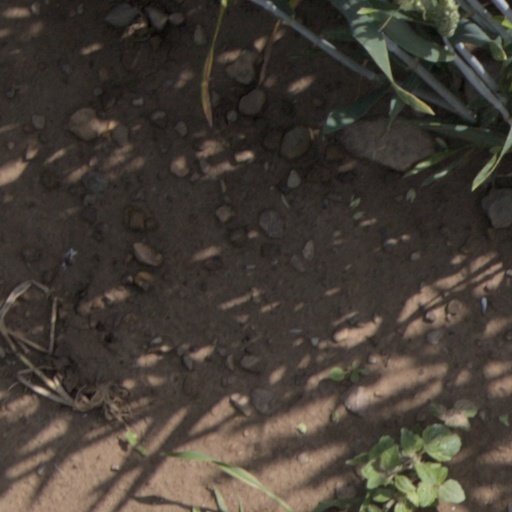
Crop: wheat